Mutsu-Morita Station

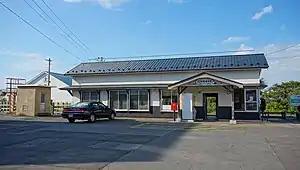
Mutsu-Morita Station in September 2019

is a railway station located in the city of Tsugaru, Aomori Prefecture, Japan, operated by the East Japan Railway Company (JR East). The station is a "kan'i itaku" station, administered by Goshogawara Station, and operated by Tsugaru municipal authority, with point-of-sales terminal installed. Ordinary tickets, express tickets, and reserved-seat tickets for all JR lines are on sale (no connecting tickets).